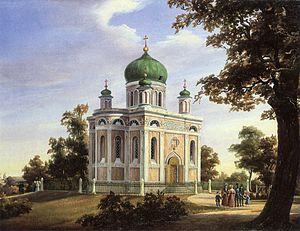
L'église Saint-Alexandre-Nevsky est une église russe orthodoxe située à Potsdam, près de Berlin, la plus ancienne construite hors des limites de l'Empire russe.